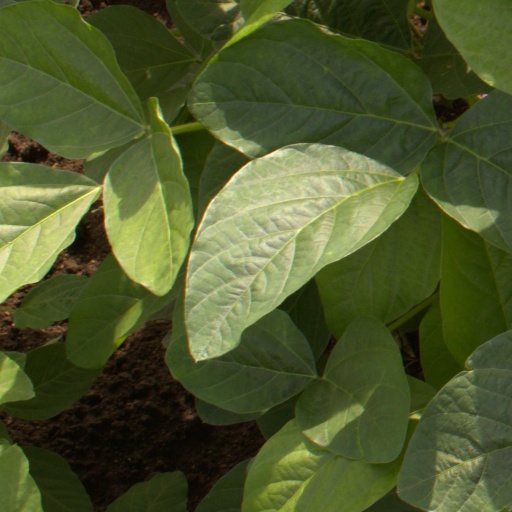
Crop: soybean